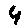
Label: 4